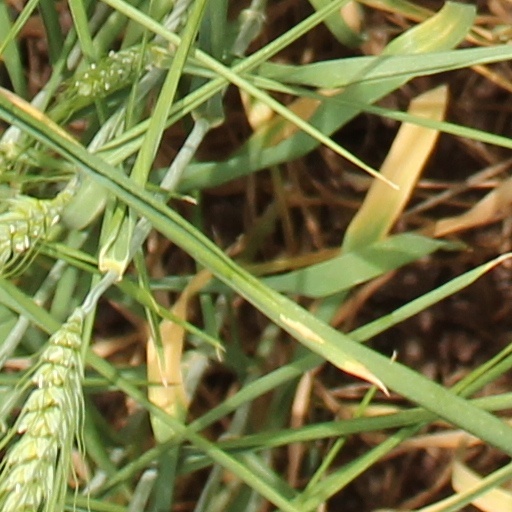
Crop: wheat